Bhupi Sherchan

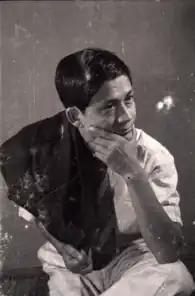
Bhupi Sherchan

"Nirjhar", Sherchan's second poetry collection was published in 1958 by Narendra Yantralaya in Kathmandu. The poems in this collection follow the Nepalese metric style ("Chhanda"). He started writing under the name Bhupi Sherchan after publishing "Nirjhar". In 1969, Sajha Prakashan published an anthology of his poems in a book "Ghumne Mechmathi Andho Manche". The poems in this collection were originally published in literary periodicals such as R"uprekha" and "Madhuparka". The book won him the first ever Sajha Puraskar in late 2025 BS (1969).